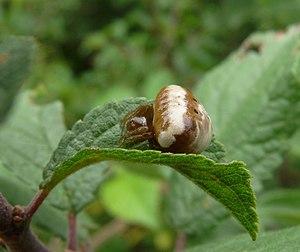
Cyrtarachne ixoides est une espèce d'araignées aranéomorphes de la famille des Araneidae.